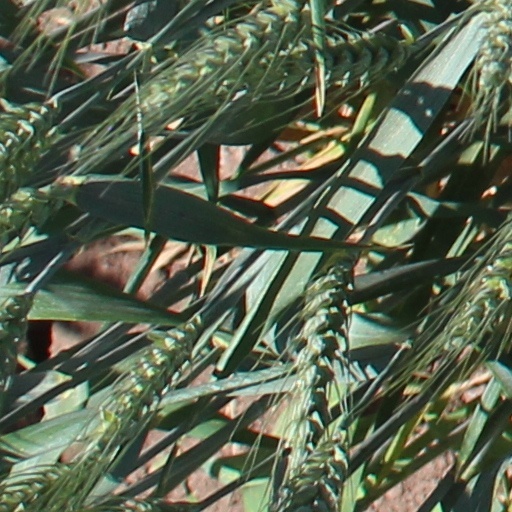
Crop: wheat